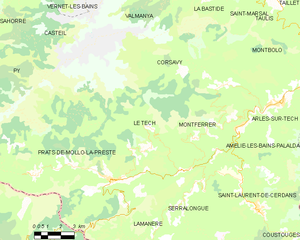
Le Tech
Kort over kommunen
Kort over kommunen
Le Tech er en by og kommune i departementet Pyrénées-Orientales i Sydfrankrig.